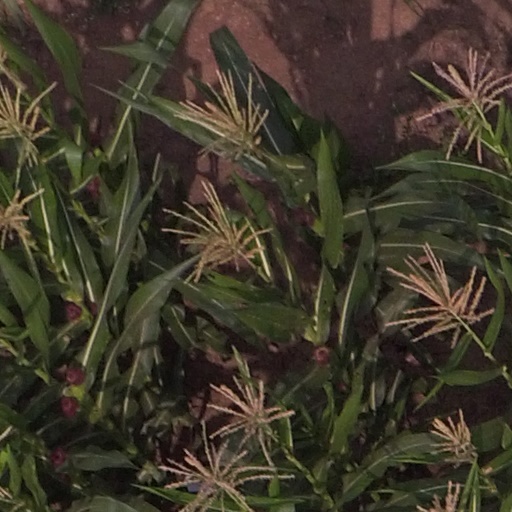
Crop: maize; corn